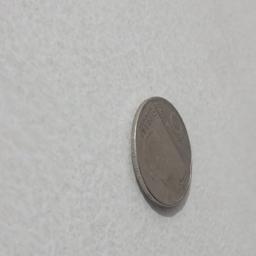
Label: 10_New_Front